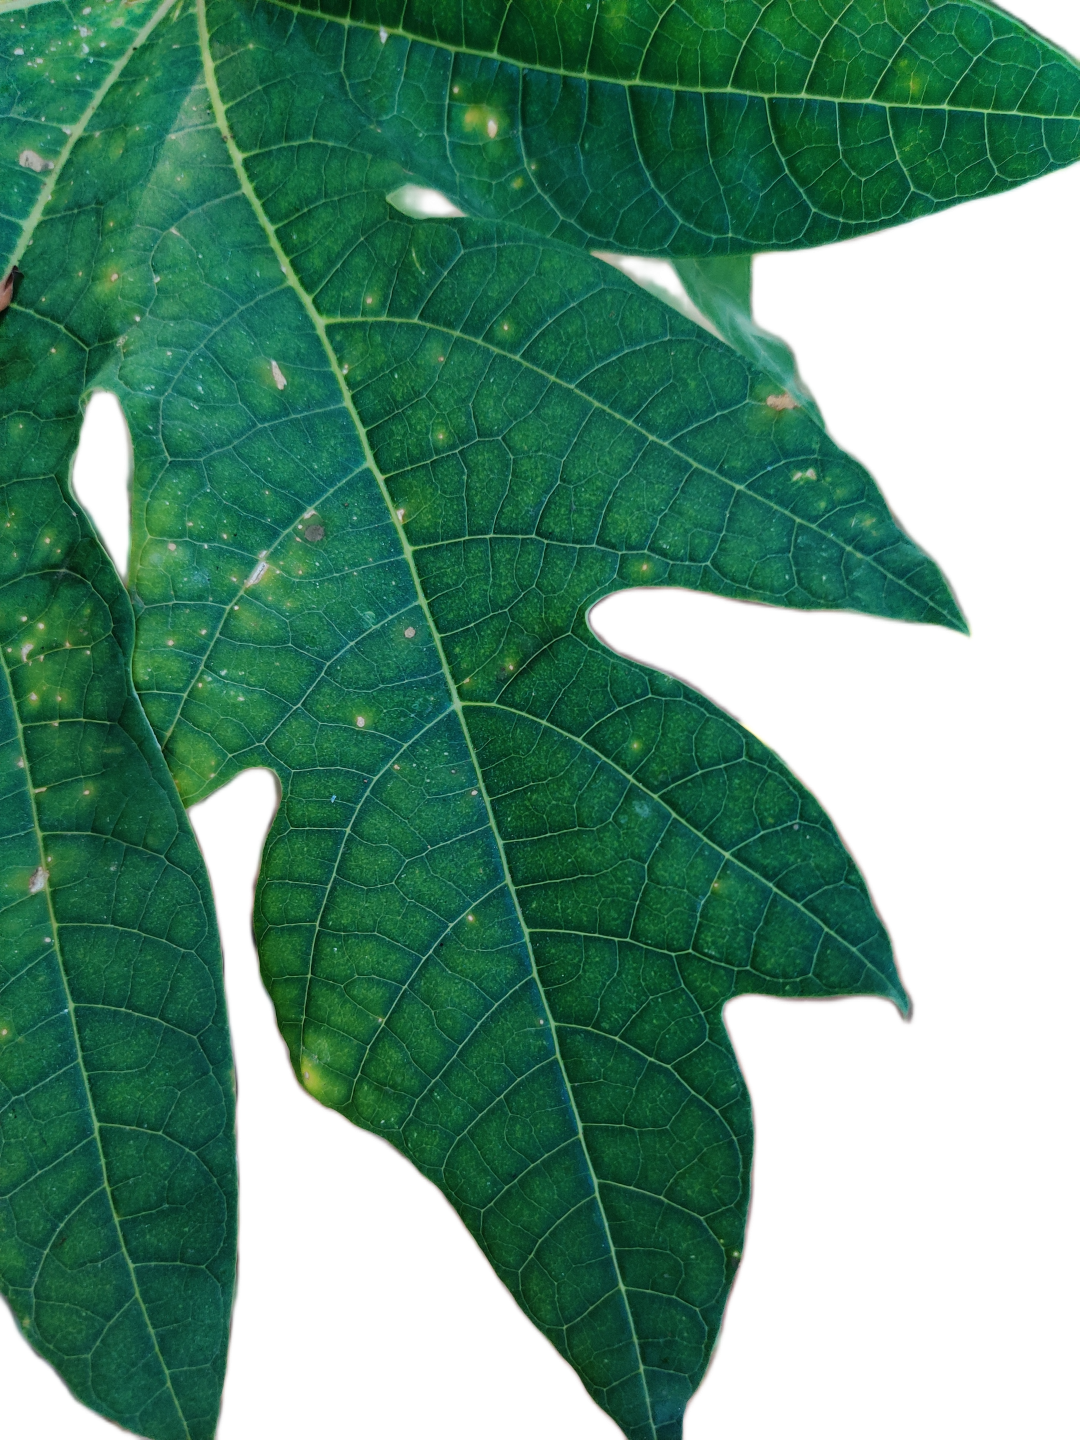
Crop: Papaya
Label: Carica_Insect_Hole